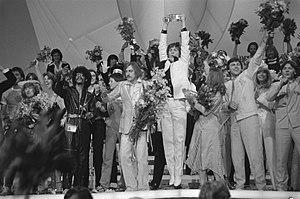
L'Irlande a participé au Concours Eurovision de la chanson 1980 à La Haye, au Royaume-Uni. C'est la 16ᵉ participation et la 2ᵉ victoire de l'Irlande au Concours Eurovision de la chanson.